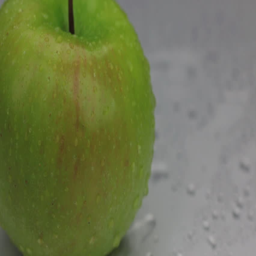
wind blows away the drops of water from a rotating green apple